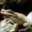
Label: frog